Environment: real
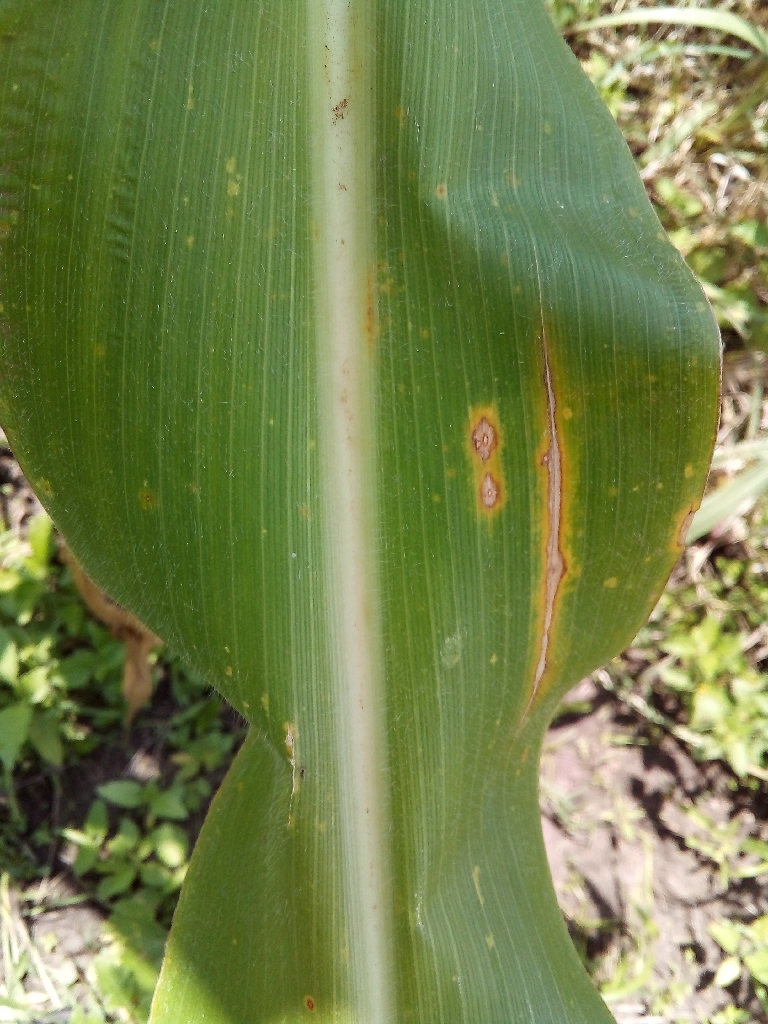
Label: northern_corn_leaf_blight